Beyond Chutzpah

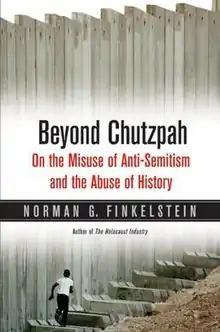
Cover of the first edition

Beyond Chutzpah: On the Misuse of Anti-Semitism and the Abuse of History is a book by Norman Finkelstein published by the University of California Press in August 2005. The book provides a critique of arguments used to defend Israel's stance in the Israel-Palestine conflict, including the use of the weaponization of antisemitism to deflect criticism of Israel. The book also compares Alan Dershowitz's earlier book, "The Case for Israel", with the findings of mainstream human rights organisations, such as Human Rights Watch and Amnesty International (see also Dershowitz–Finkelstein affair). It includes an epilogue entitled "Dershowitz v. Finkelstein: Who’s Right and Who’s Wrong?" by Frank Menetrez, a former Editor-in-Chief of the "UCLA Law Review".